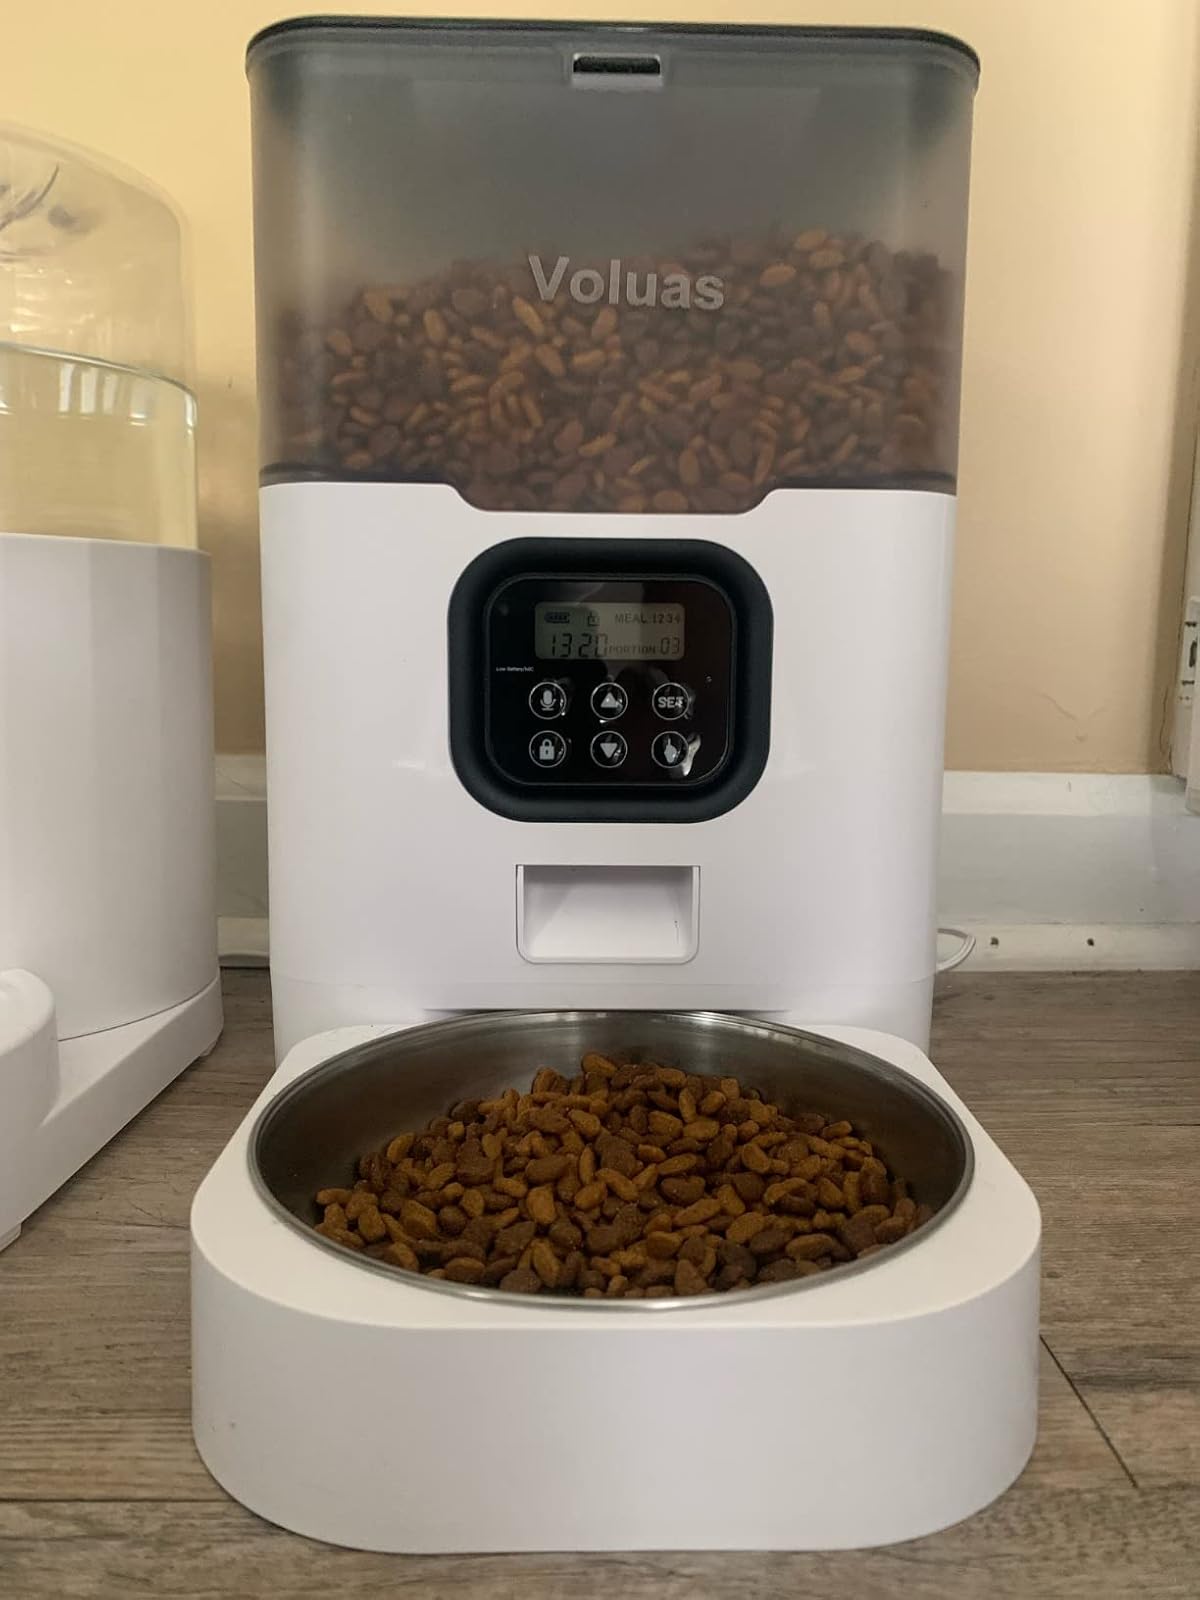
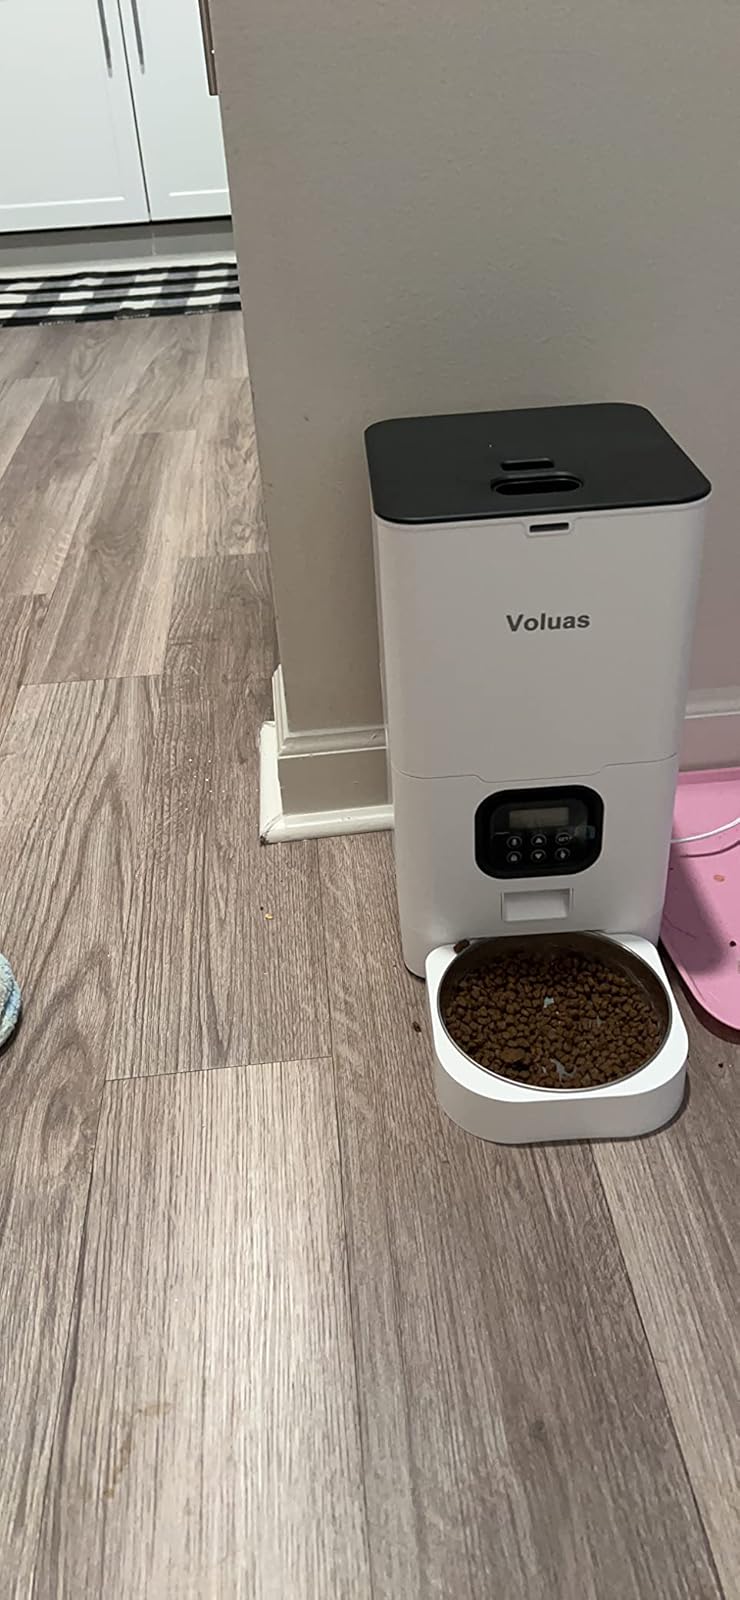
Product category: items_feeder
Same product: no